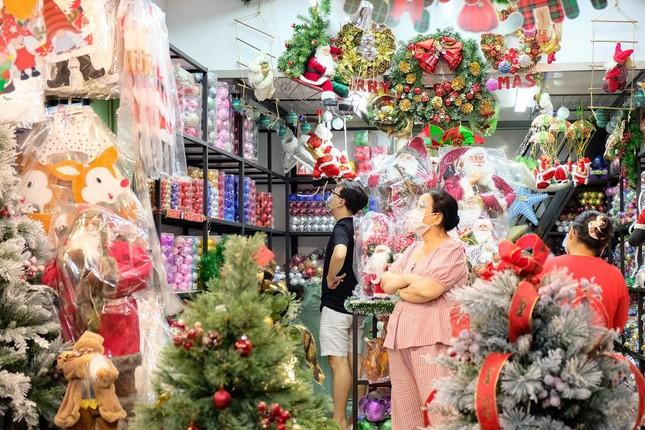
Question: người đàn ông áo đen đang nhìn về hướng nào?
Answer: người đàn ông áo đen đang nhìn về phía trên của kệ hàng